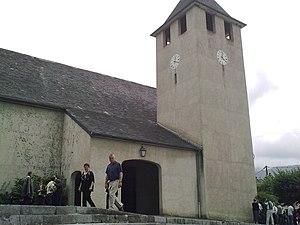
Arette le 4 juillet 2010.
Arette est une commune française, située dans le département des Pyrénées-Atlantiques en région Nouvelle-Aquitaine.